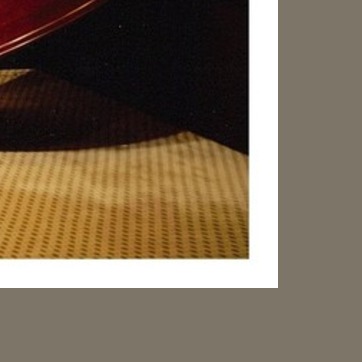
Material: carpet